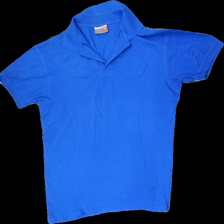
View: front
Type: T-shirt
Category: Ladies
Brand: Not in the list
Brand text on label: Nicks world
Colors: Blue
Material: 100% Cotton
Cut: Regular
Size: M
Price range: <50
Recommended usage: Recycle
Description: blue t-shirt with collar
Comment: washed out